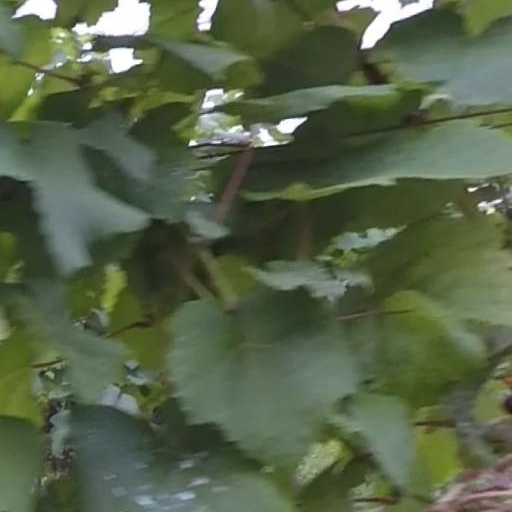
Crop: grape